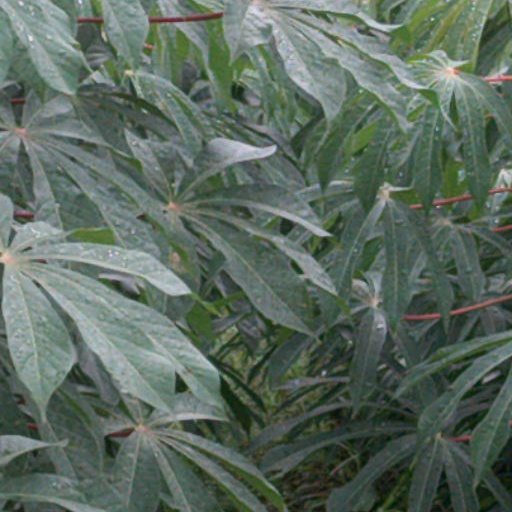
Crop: cassava